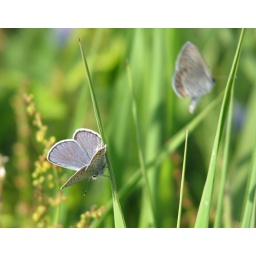
Karner blue male in foreground